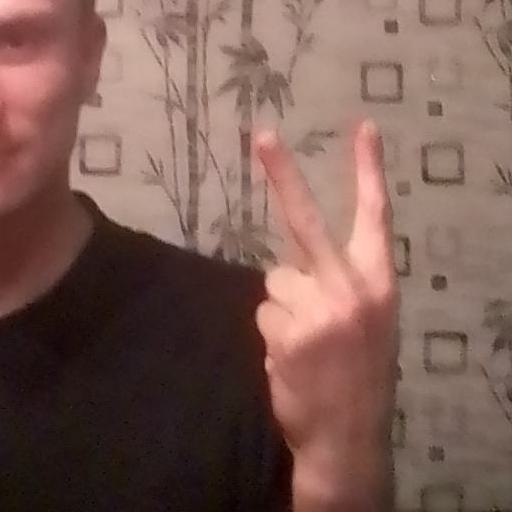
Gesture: peace_inverted